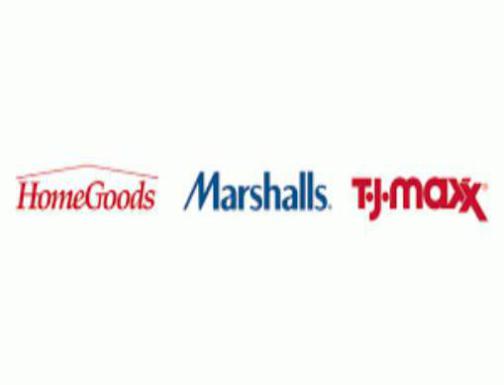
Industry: Others